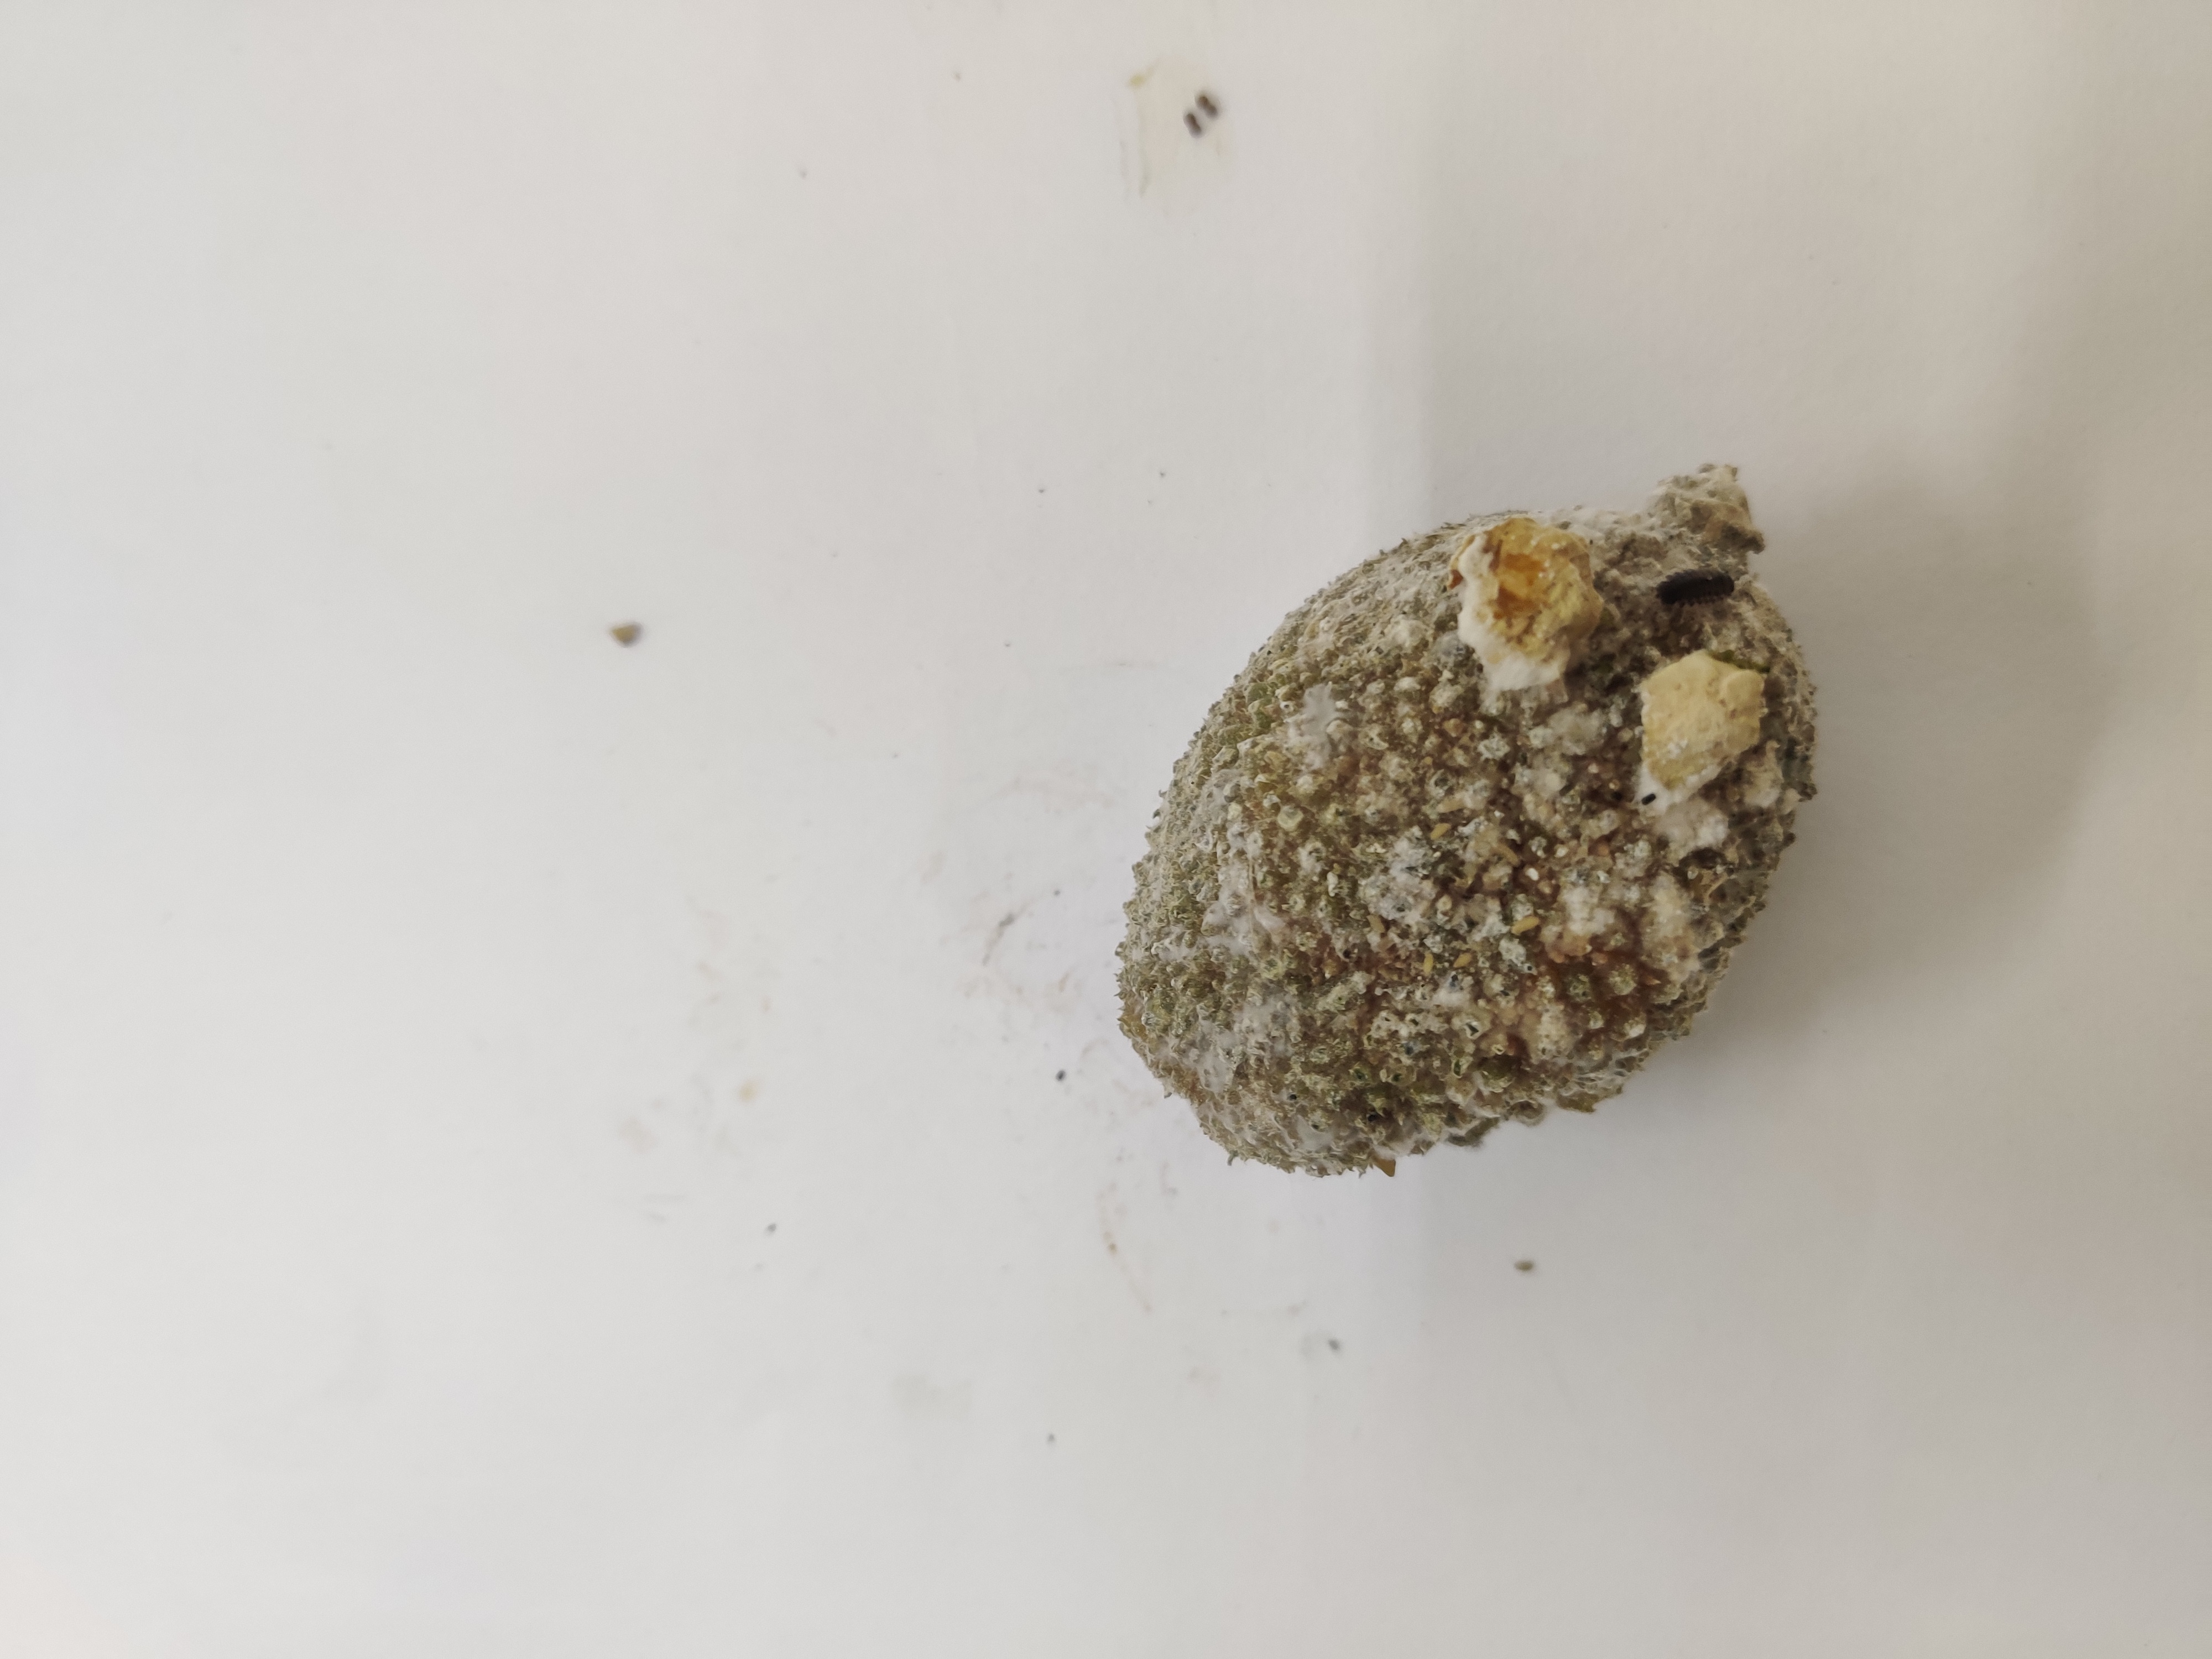
Crop: Spiny Gourd
Condition: Damaged